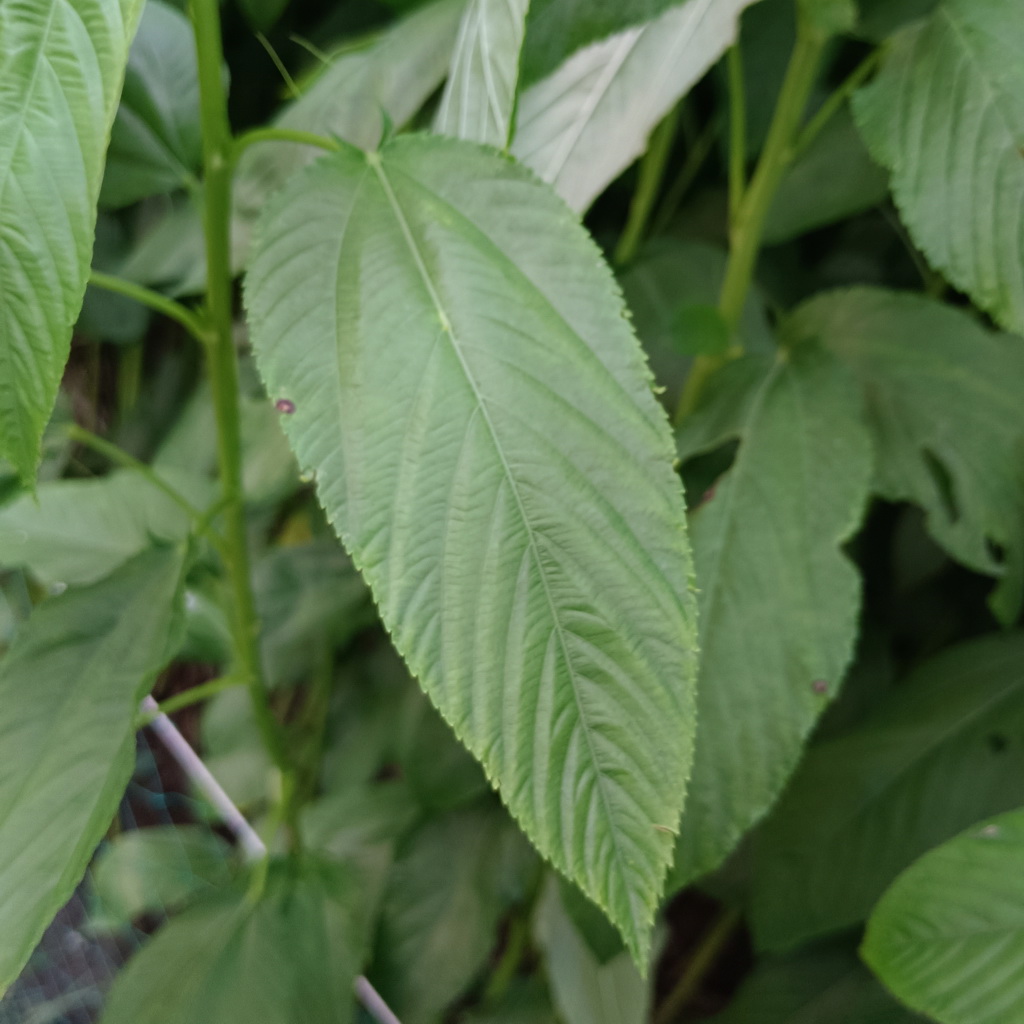
Label: Fresh